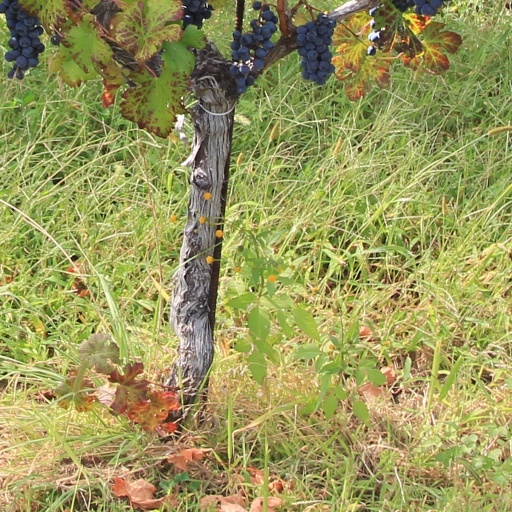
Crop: grape